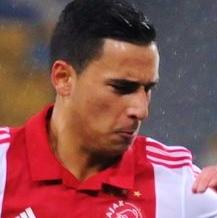
Age: 19